Hassanal Bolkiah

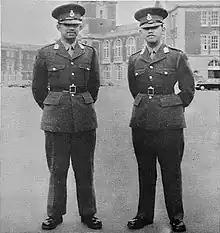

A meeting of the country's nobles and high-ranking officials was held six months prior to the date of (Coronation) to decide what would be done in the ceremony. An official announcement was sent to all districts of Brunei, and from that point on Bukit Sungai Kebun a red flag was raised, and on Bukit Panggal a yellow flag. On 8 January 1968, at 8:15 pm, the Acting Menteri Besar announced the date of the coronation on Radio Brunei: